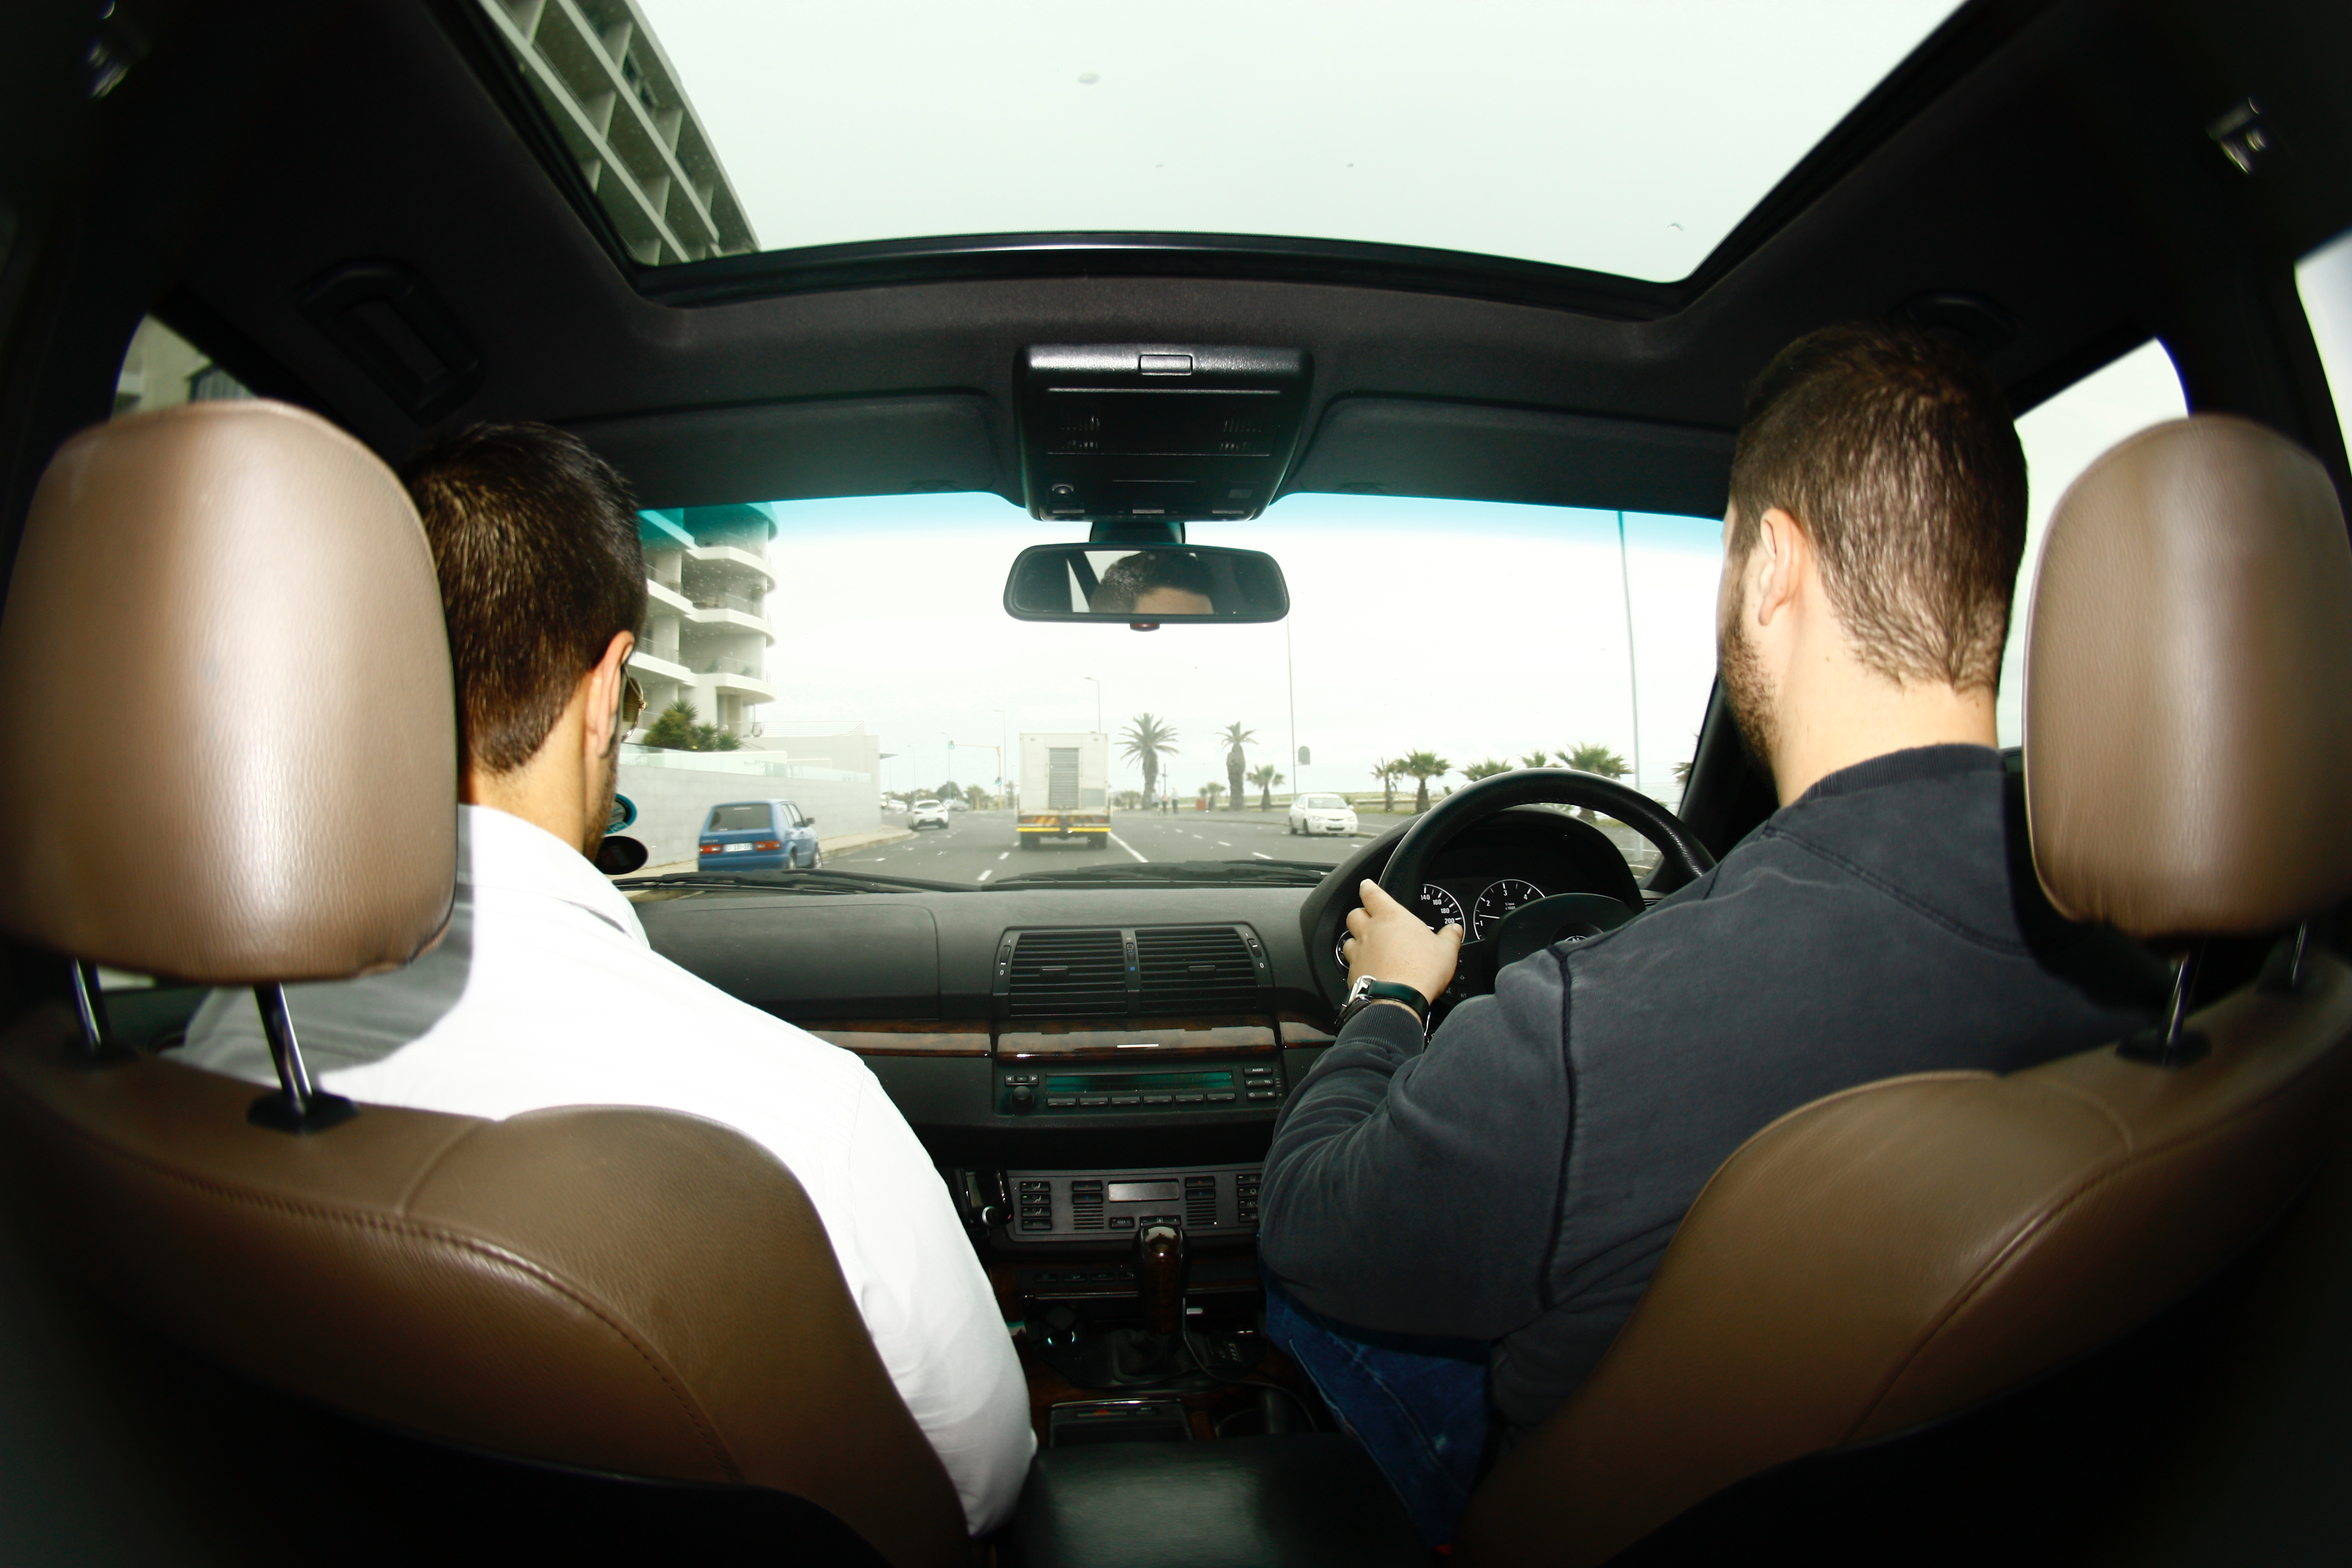
car, driving, vehicle, steering wheel, sedan, city car, auto show, sport utility vehicle, land vehicle, automobile make, automotive exterior, automotive design, luxury vehicle, family car, executive car